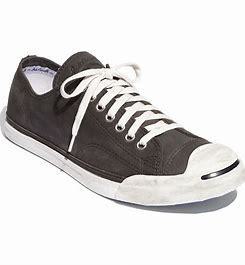
Brand: Converse
Model: Jack Purcell